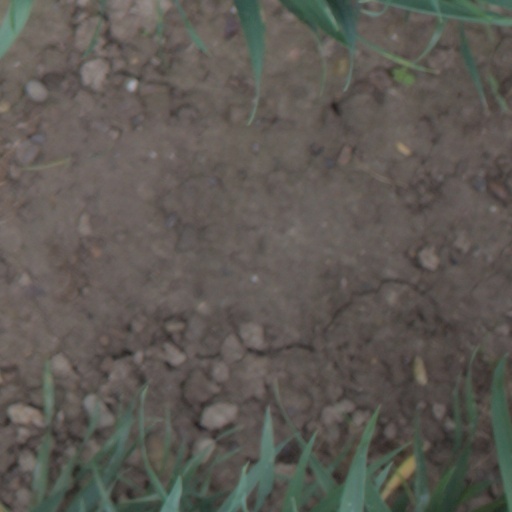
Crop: wheat